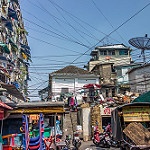
Scene: Outdoor